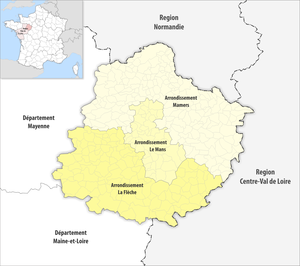
Le département de la Sarthe comprend trois arrondissements.